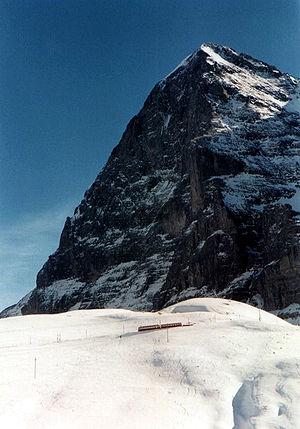
Le Chemin de fer de la Jungfrau est une ligne de chemin de fer suisse reliant la gare de Kleine Scheidegg au Jungfraujoch, il traverse en tunnel l'Eiger et le Mönch pour s'arrêter au Jungfraujoch, un col entre le Mönch et la Jungfrau. Située à 3 454 mètres d'altitude, la station de chemin de fer du Jungfraujoch est la plus haute d'Europe
Reinhold Messner, né le 17 septembre 1944 à Bressanone dans le Tyrol du Sud, est un alpiniste italien, considéré par beaucoup comme l'un des meilleurs du XXᵉ siècle. Grand défenseur du style alpin et pourfendeur du style expédition, il est notamment connu pour avoir réalisé la première ascension de l'Everest sans apport d'oxygène avec Peter Habeler, en mai 1978, puis en solitaire à nouveau sans oxygène, en août 1980. Il est en outre le premier à avoir gravi les quatorze sommets de plus de 8 000 mètres, en octobre 1986, et le deuxième à avoir atteint les points culminants des sept continents, en décembre de la même année.
Heinrich Harrer est un alpiniste, sportif, explorateur, géographe et écrivain autrichien.